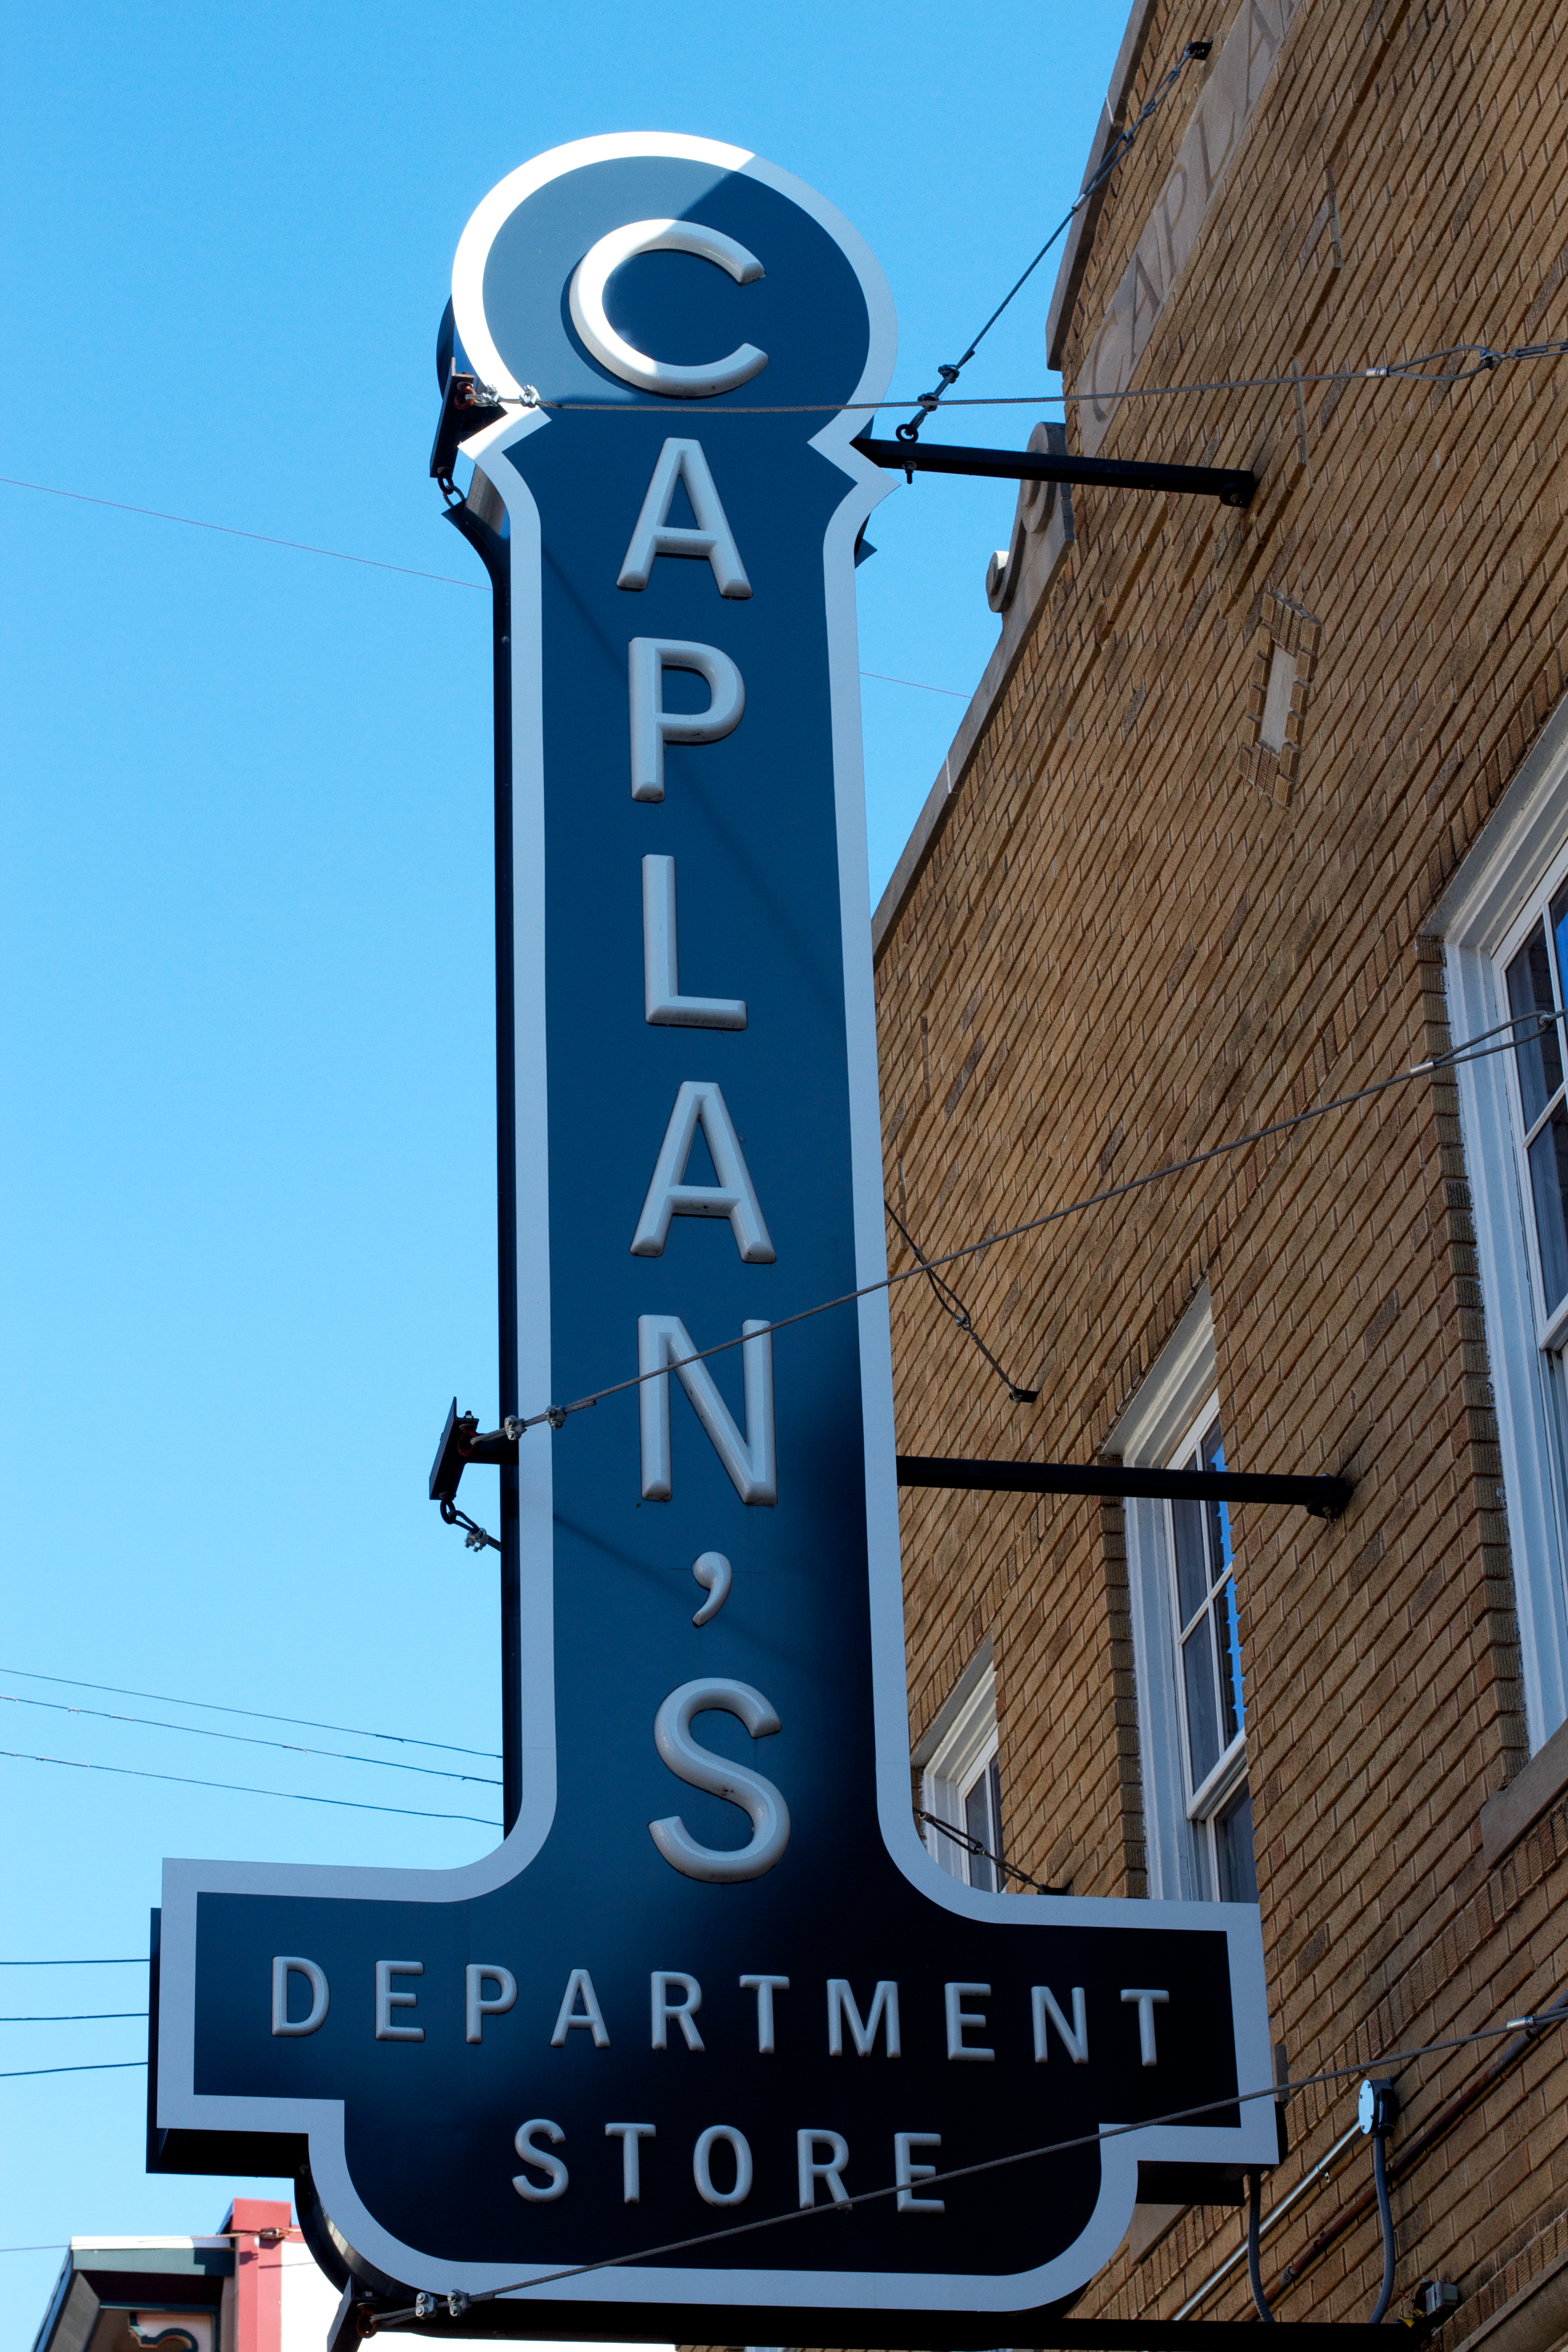
advertising, sign, street sign, signage, lighting, traffic sign